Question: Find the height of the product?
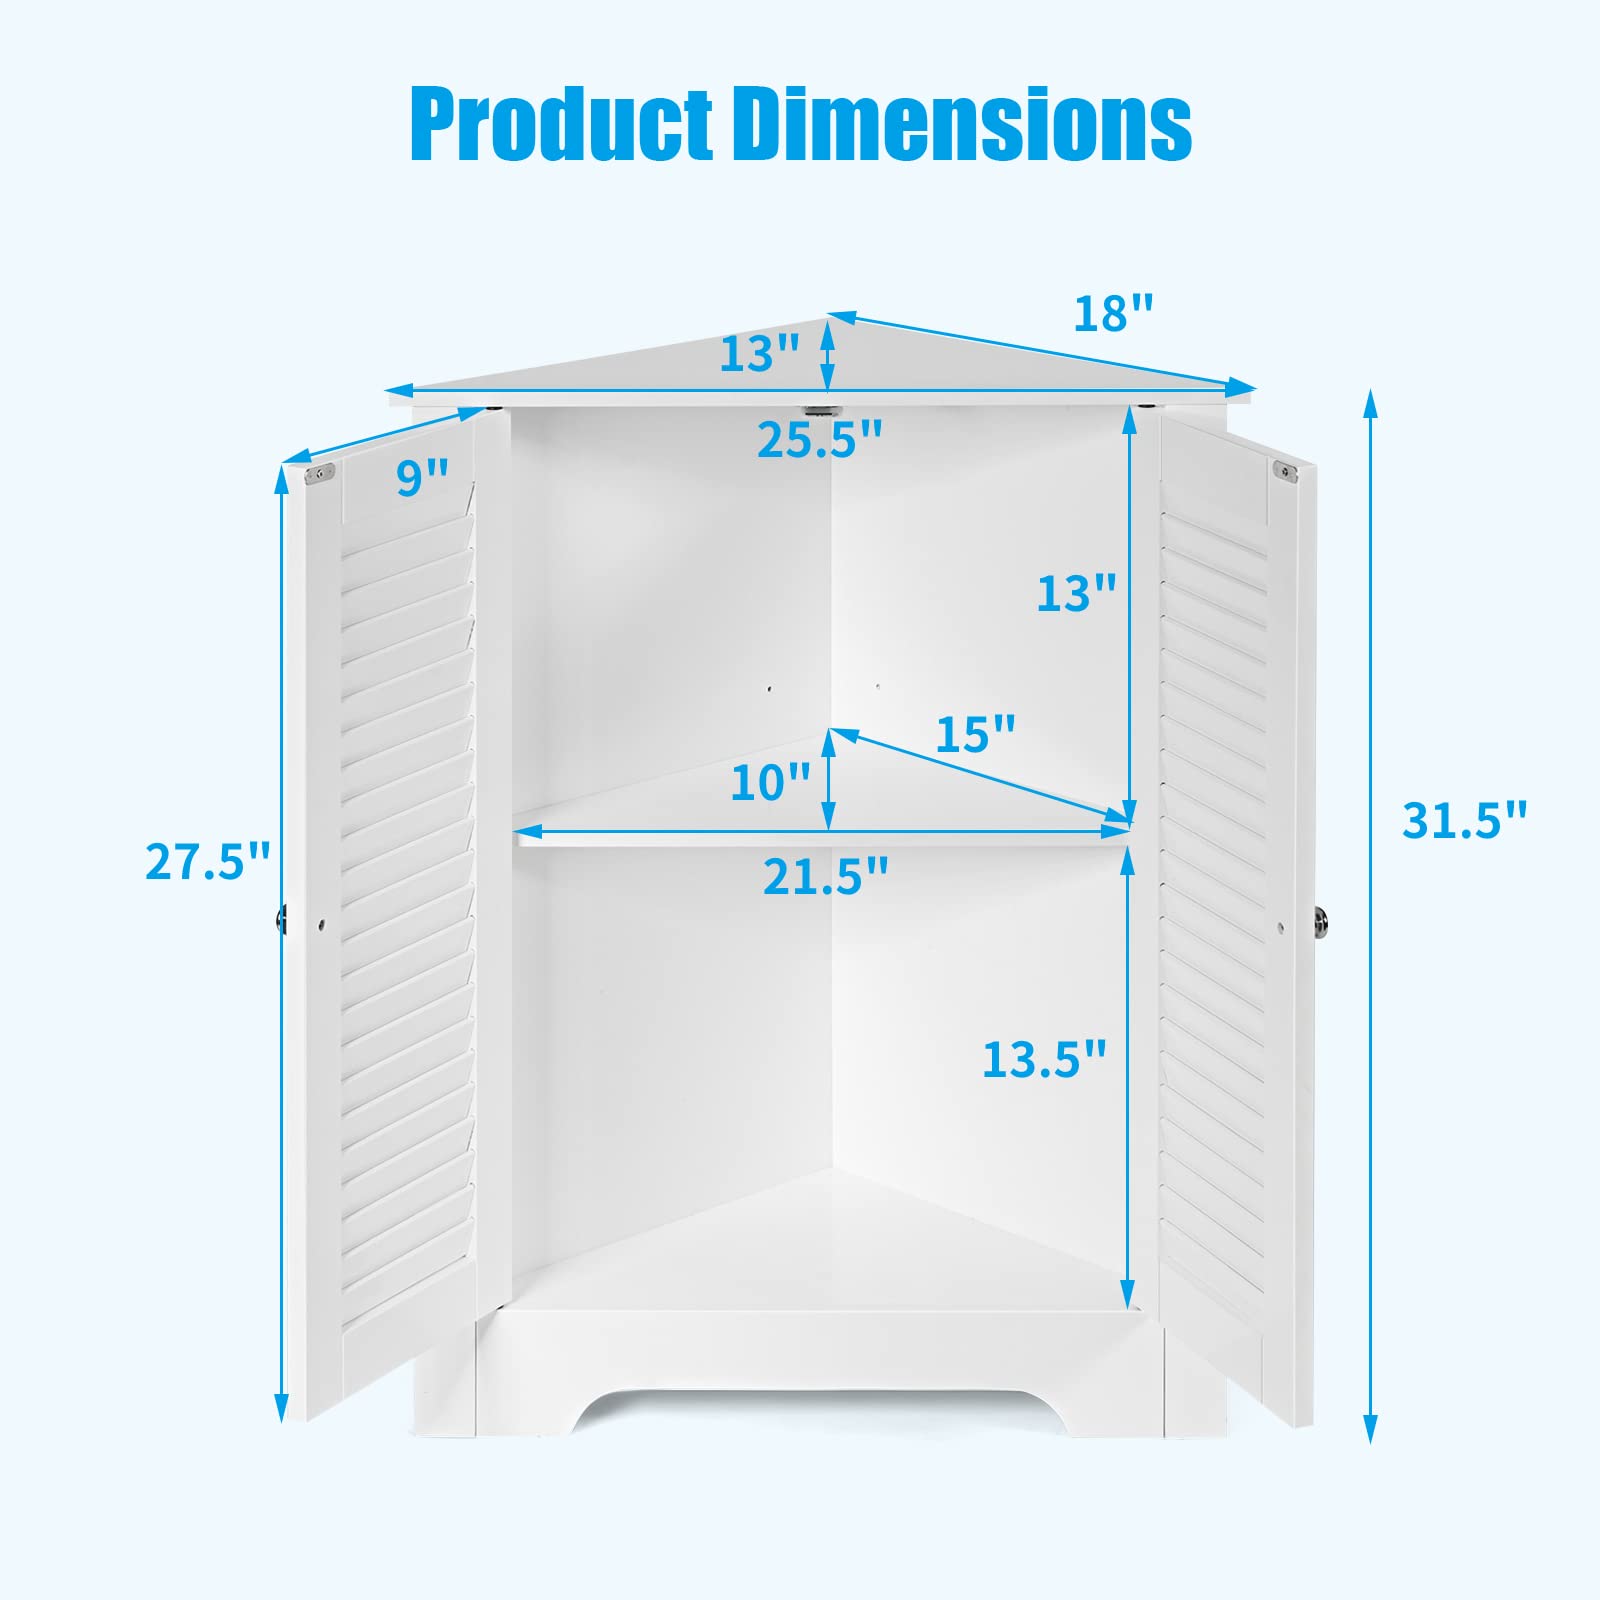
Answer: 31.5 inch